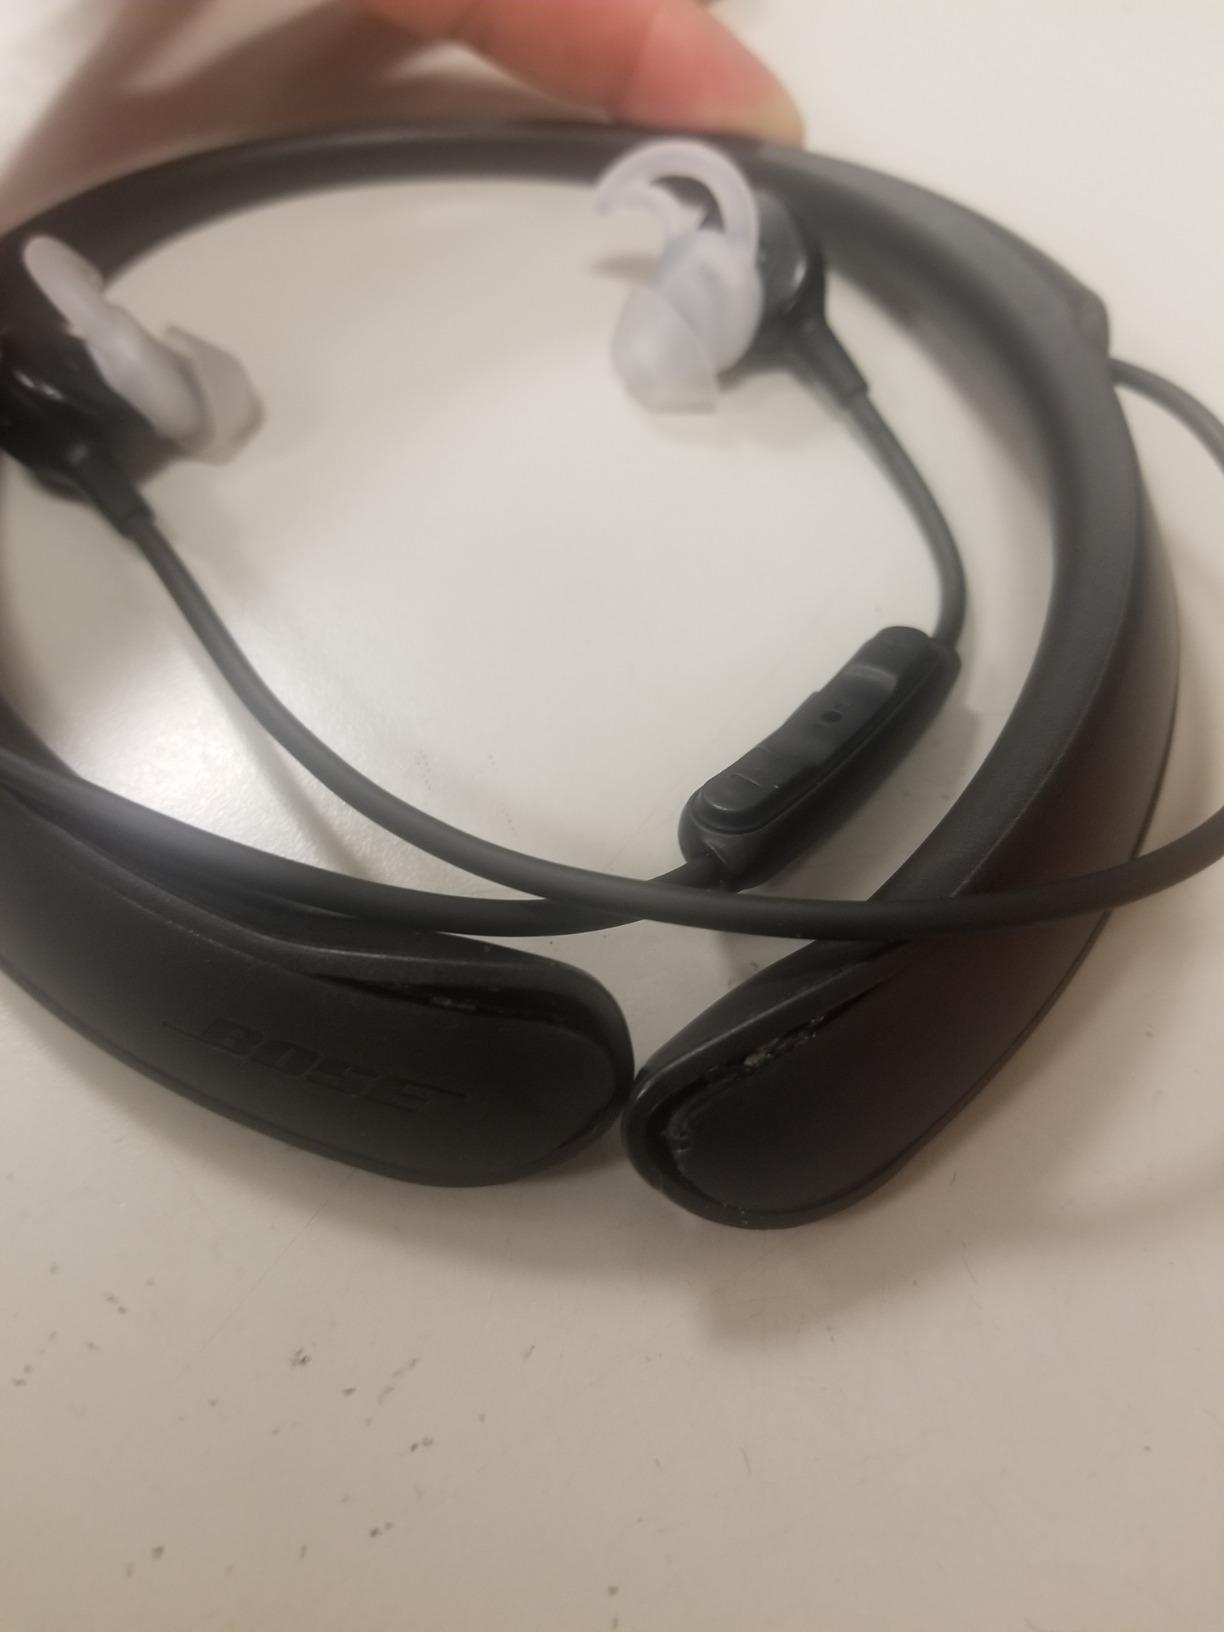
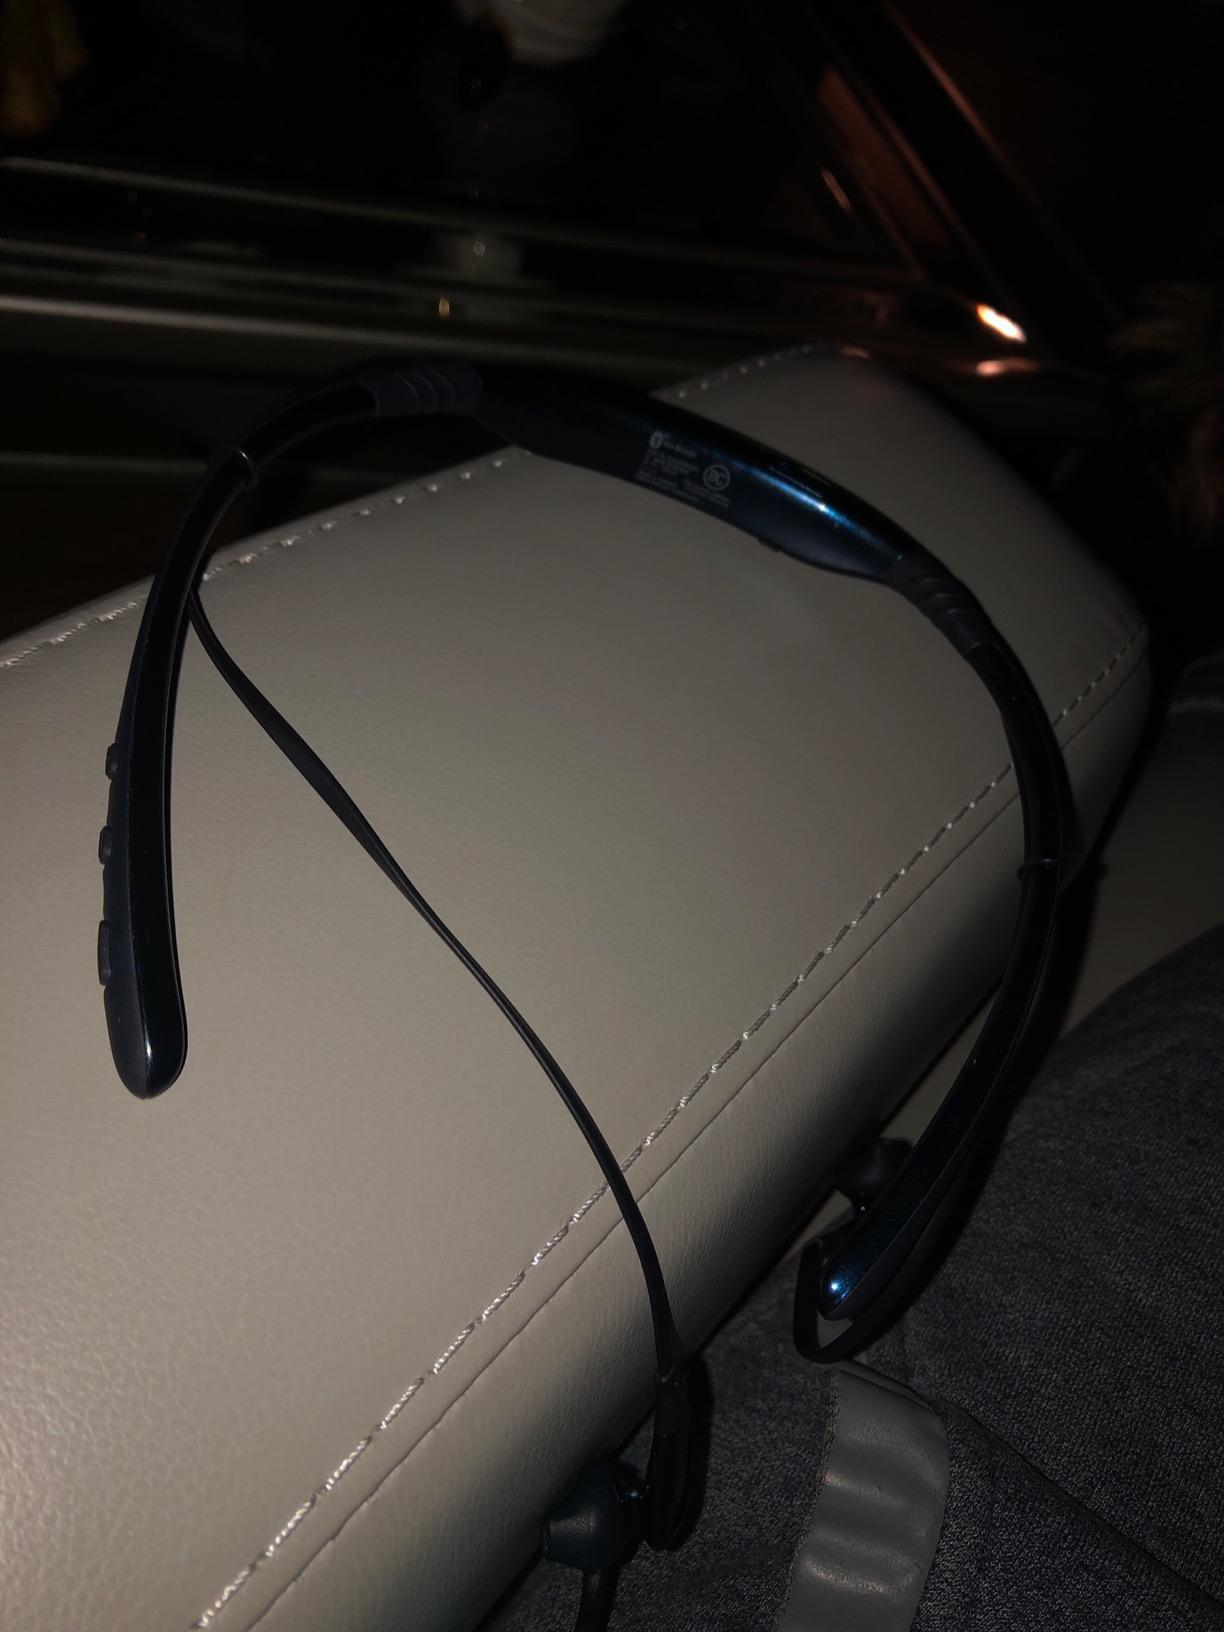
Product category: headphones
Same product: no